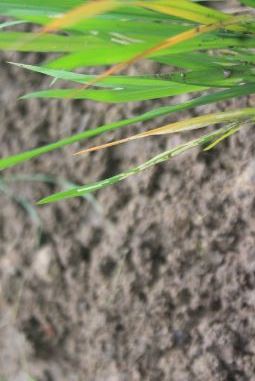
Disease: Tungro